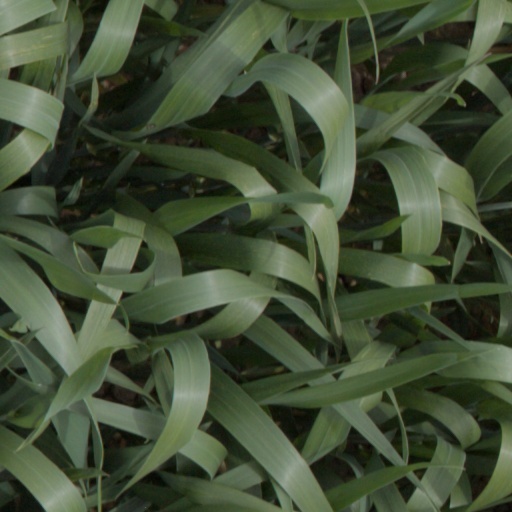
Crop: wheat